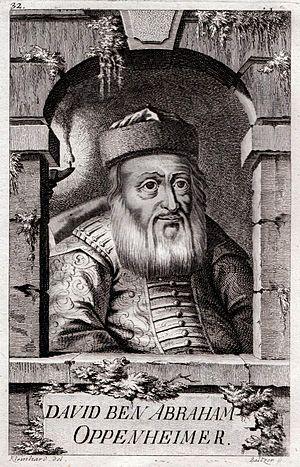
David ben Abraham Oppenheimer, est un scribe et bibliophile, Grand-Rabbin de Moravie et de Bohême.